Iron Guppy

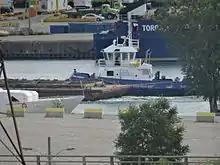
The "Iron Guppy" pushing a barge used to carry sludge from the annual dredging of the Keating Channel.

Iron Guppy is a tugboat, built in 2016, and owned and operated by Ports Toronto.